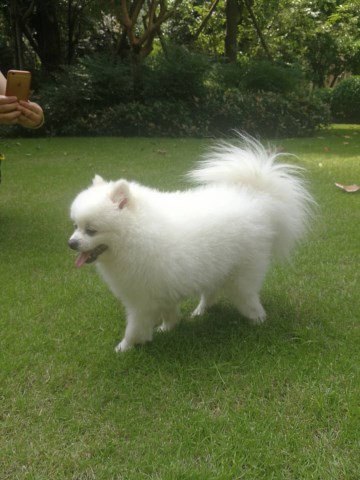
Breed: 1936-n000005-Pomeranian